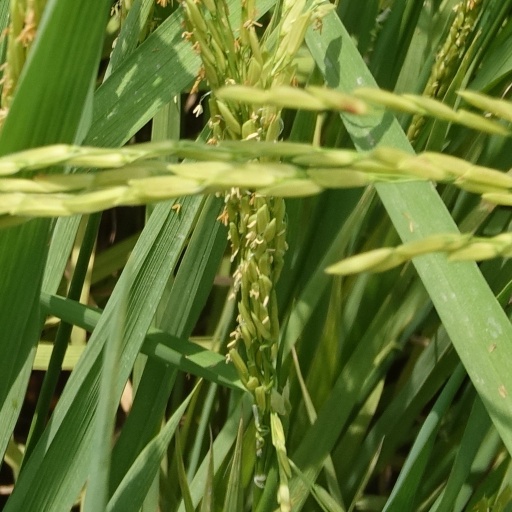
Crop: rice